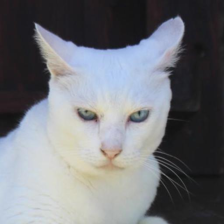
Label: animals